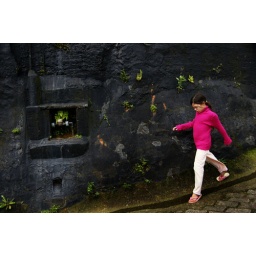
You make me feel just like a little girl dressed in pink